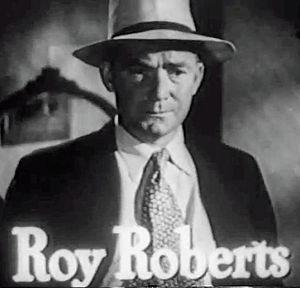
Roy Roberts est un acteur américain, né le 19 mars 1900 à Tampa et mort le 28 mai 1975 à Los Angeles en Californie.